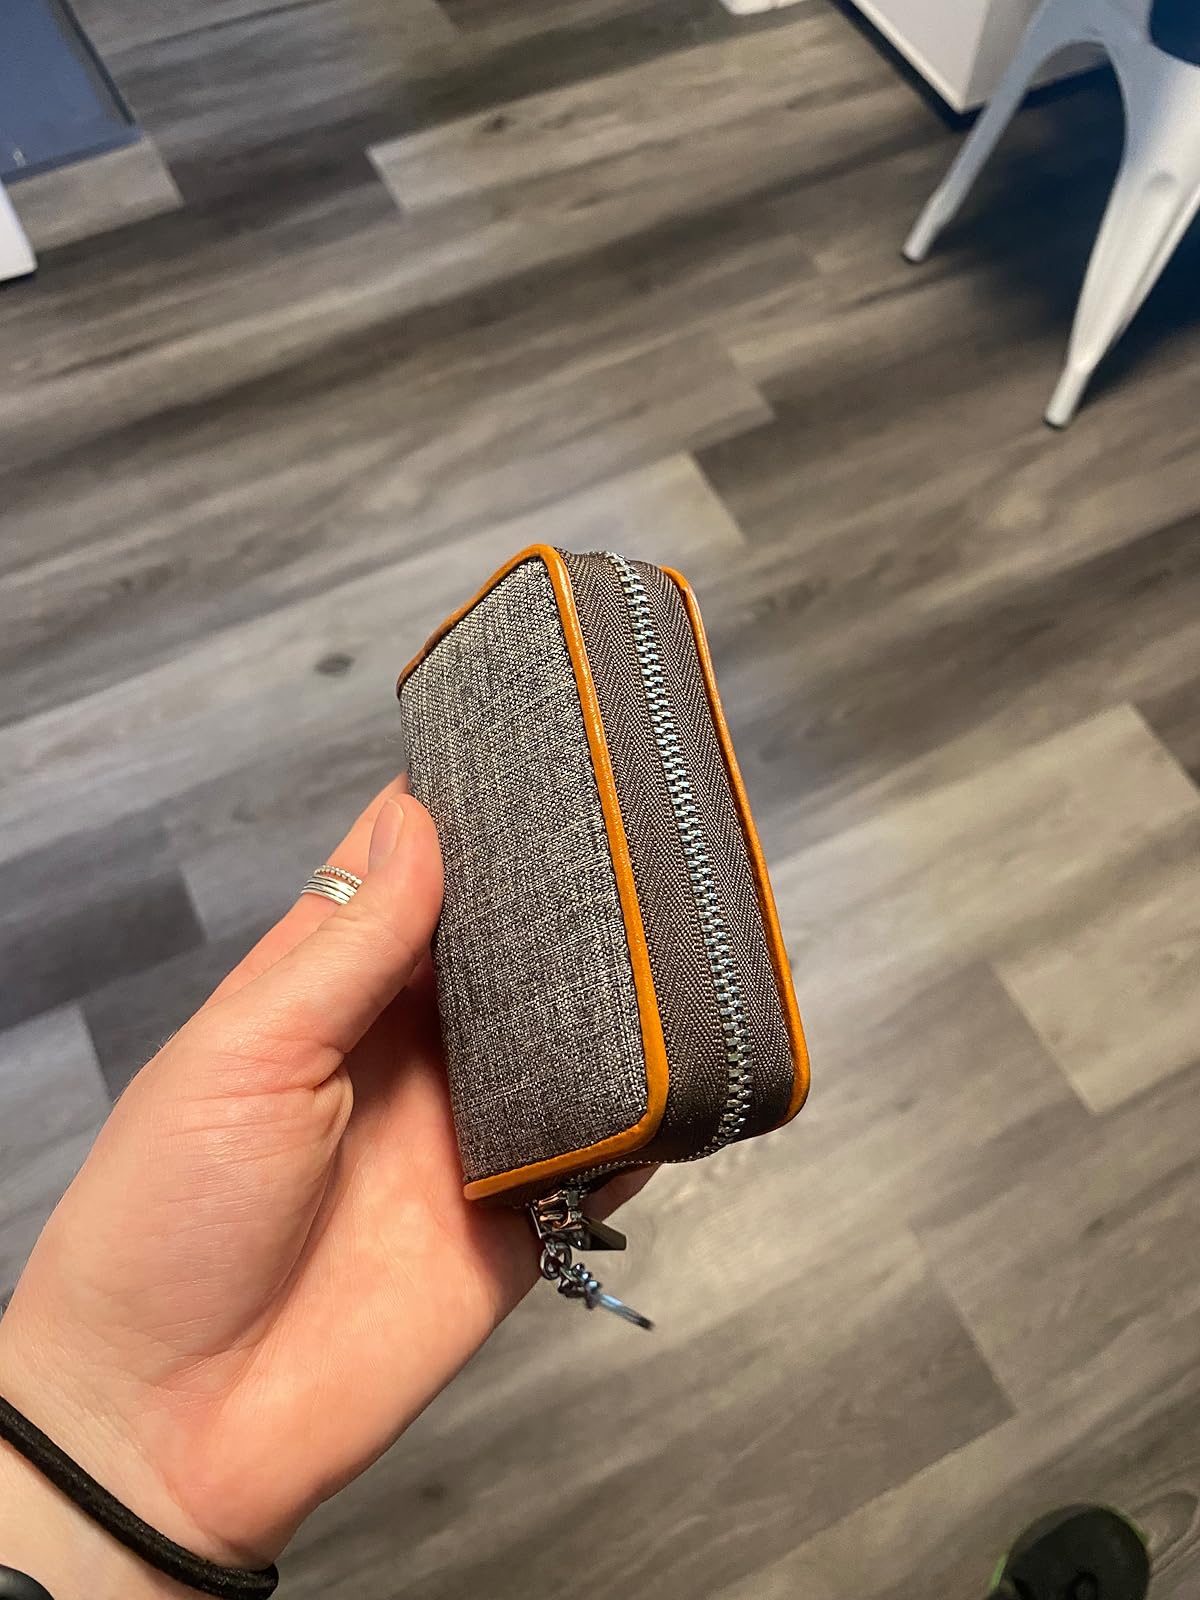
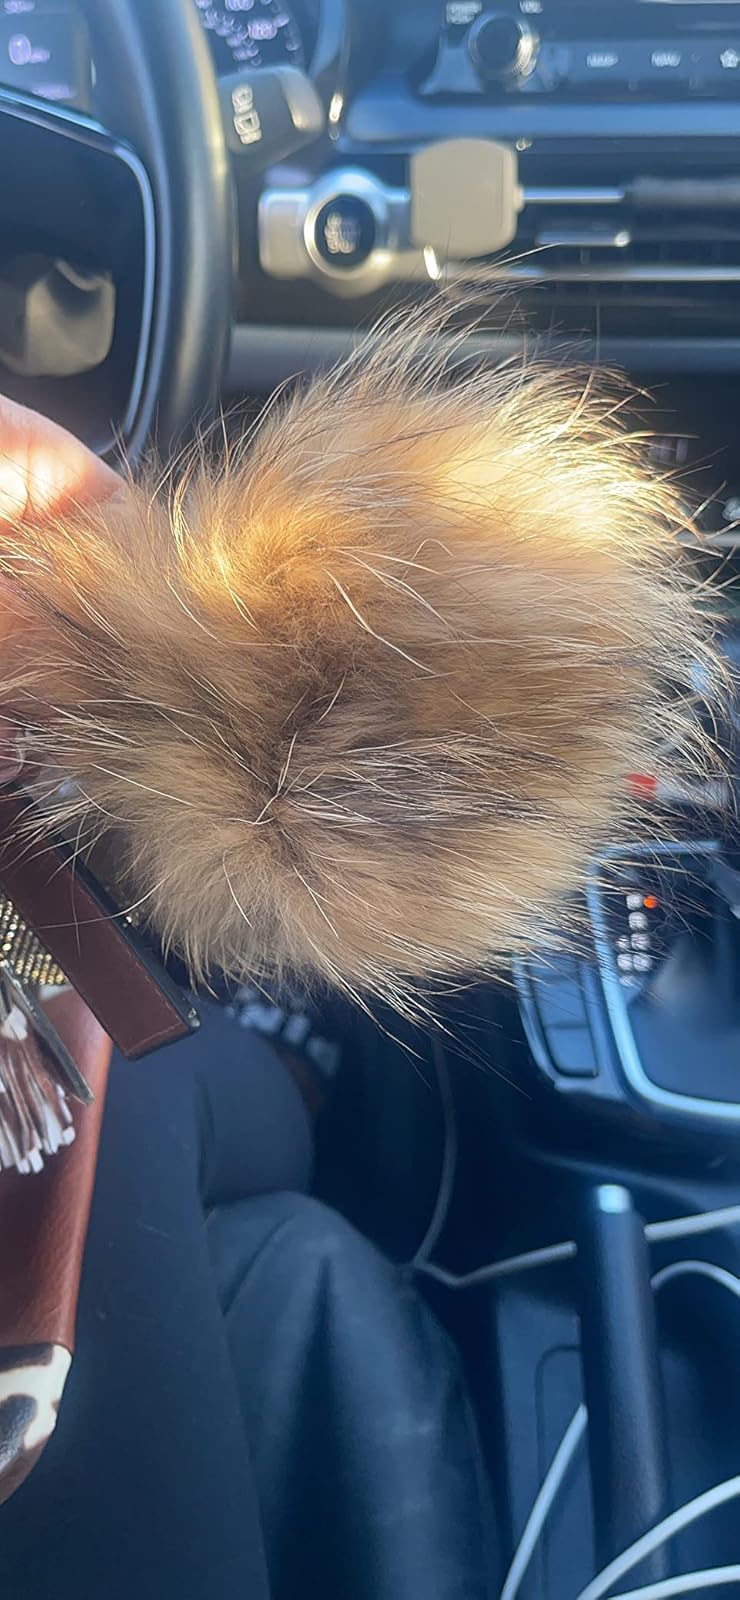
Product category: accessories_keychain
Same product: no